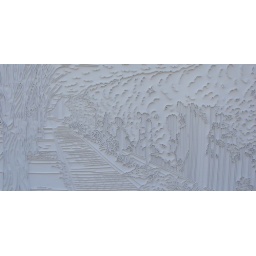
This is part of the decorations for the giant new office building at Powell and Hollis, in Emeryville.